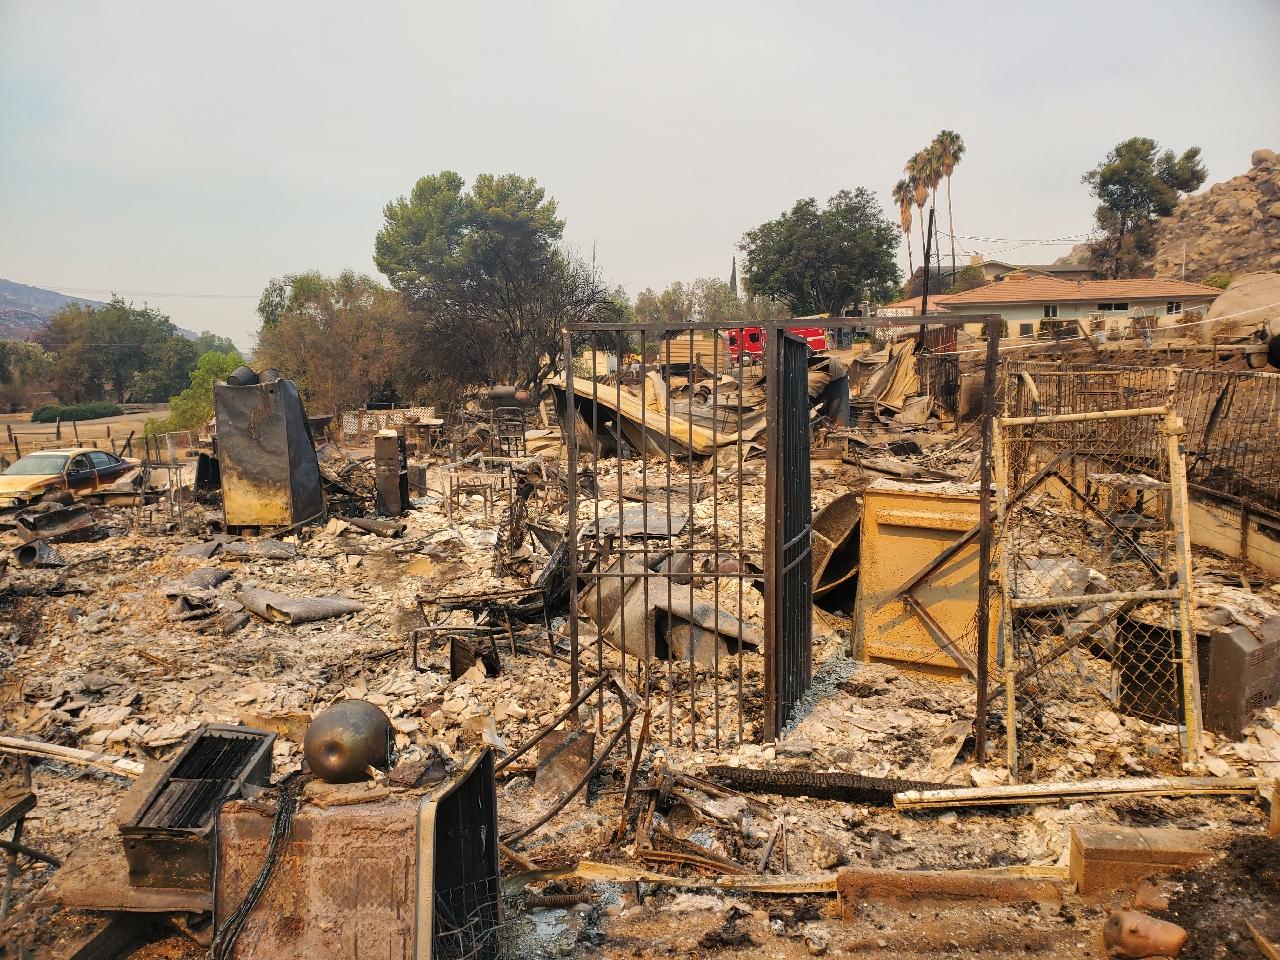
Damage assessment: destroyed